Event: Nepal Earthquake
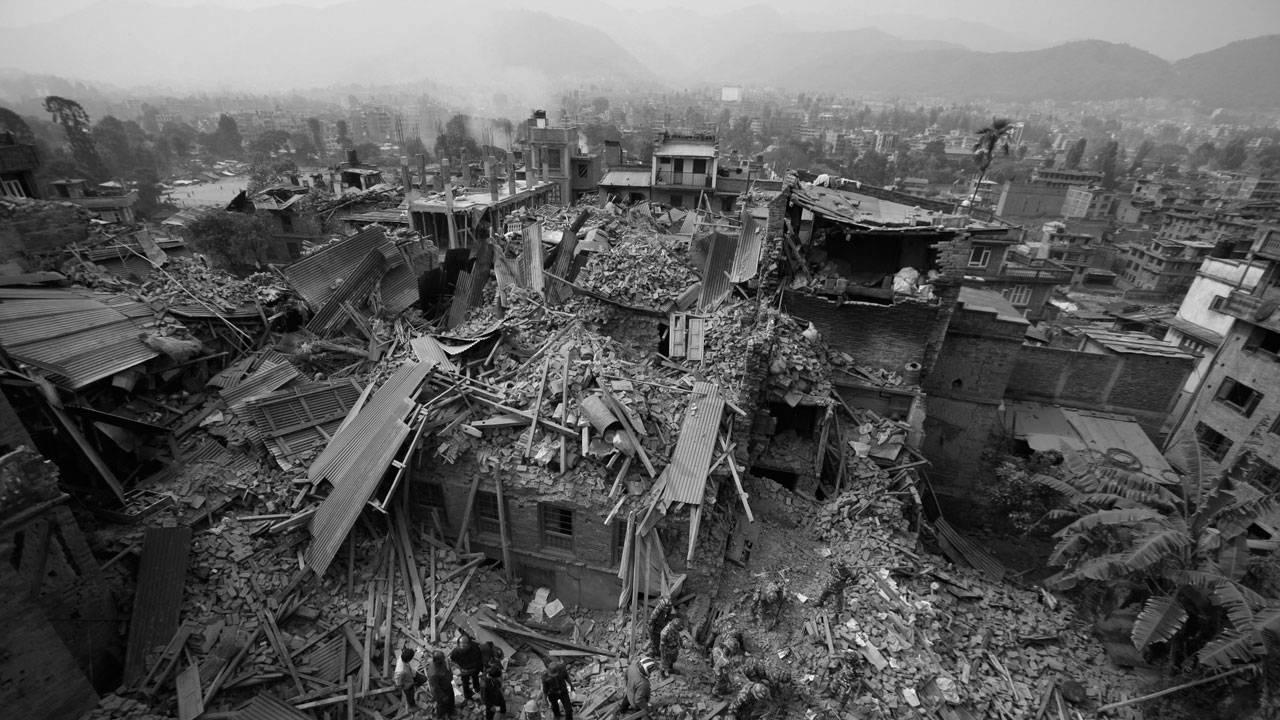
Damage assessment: damage